The Lion of Flanders (novel)

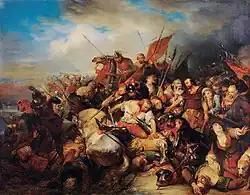
"De Slag der Gulden Sporen" (1836) by Nicaise de Keyser may have served as an inspiration for the book

Hendrik Conscience was born into a mixed French-Flemish family in 1812 at Antwerp which was under the French rule. He was brought up bilingual, speaking both French and Dutch. After briefly working as a teacher, he participated in the Belgian Revolution in 1830 and was inspired by the contemporary ideology of romantic nationalism. He served in the Belgian Army during the Ten Days' Campaign in 1831. He was demobilised in 1836 and moved to the impoverished Kempen region near the Dutch border where he began to pursue a literary career.